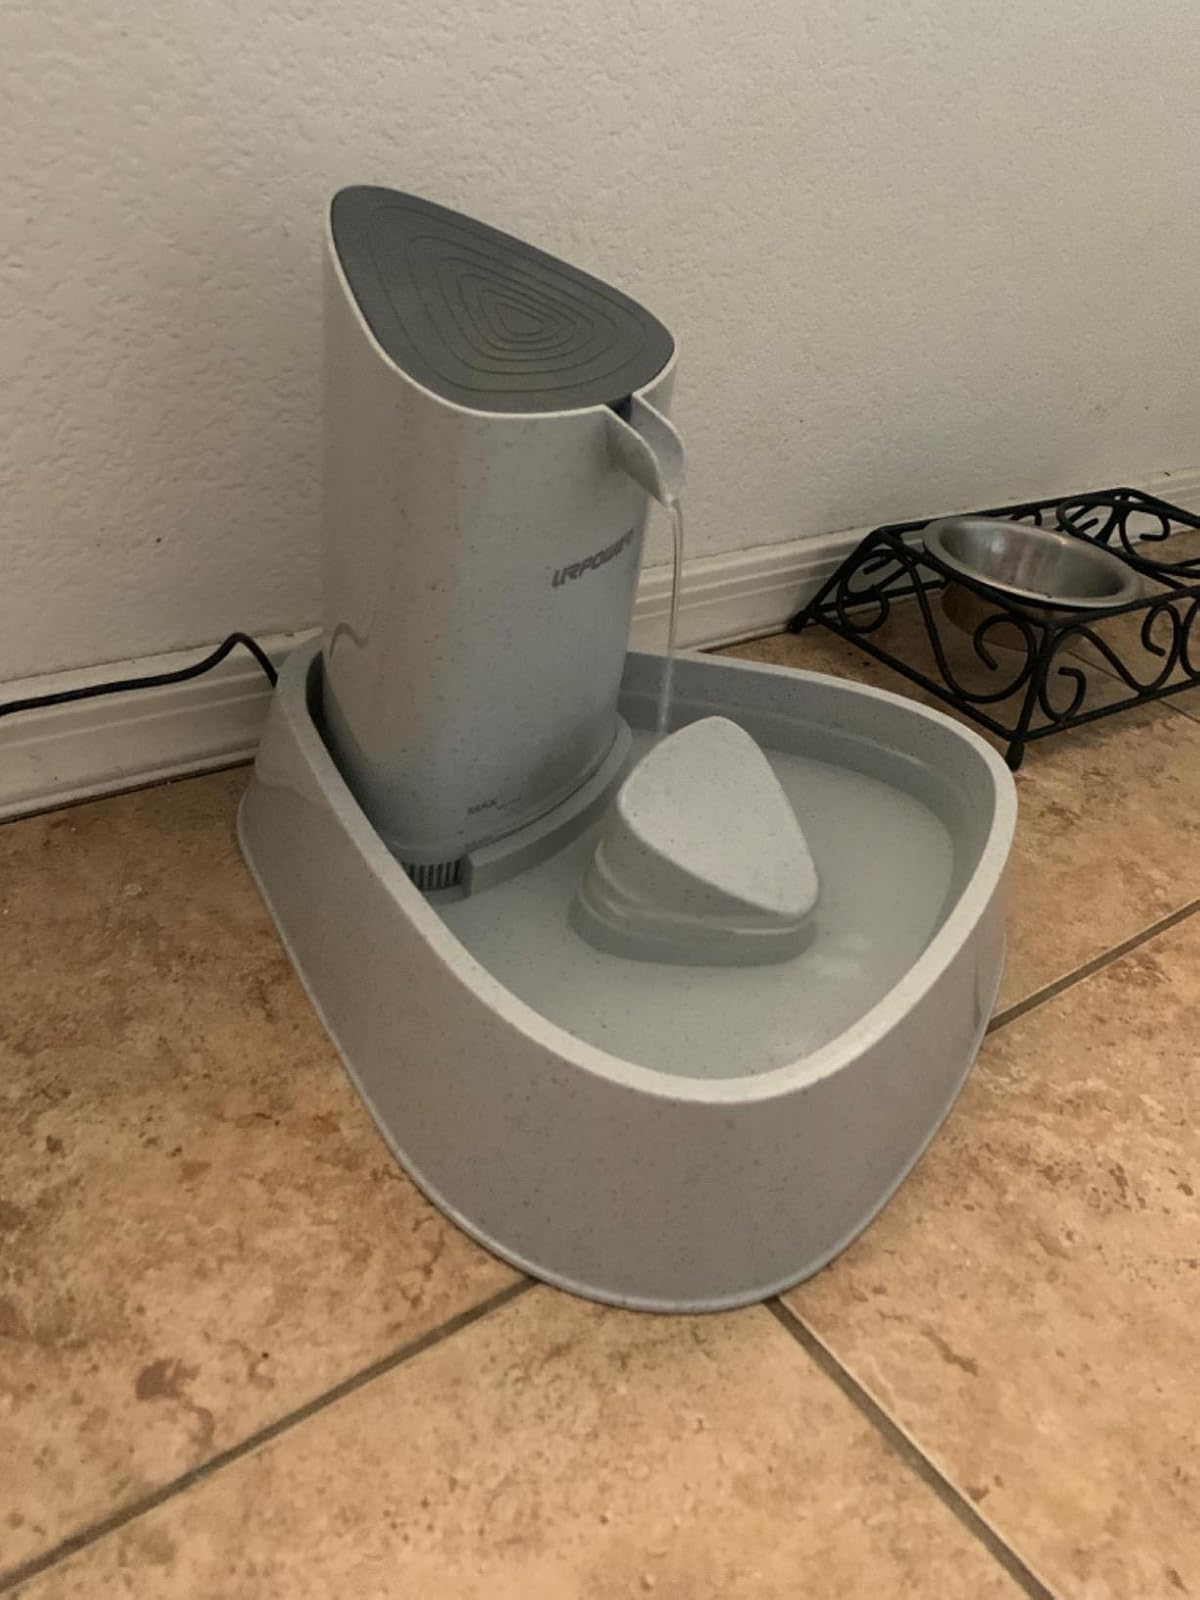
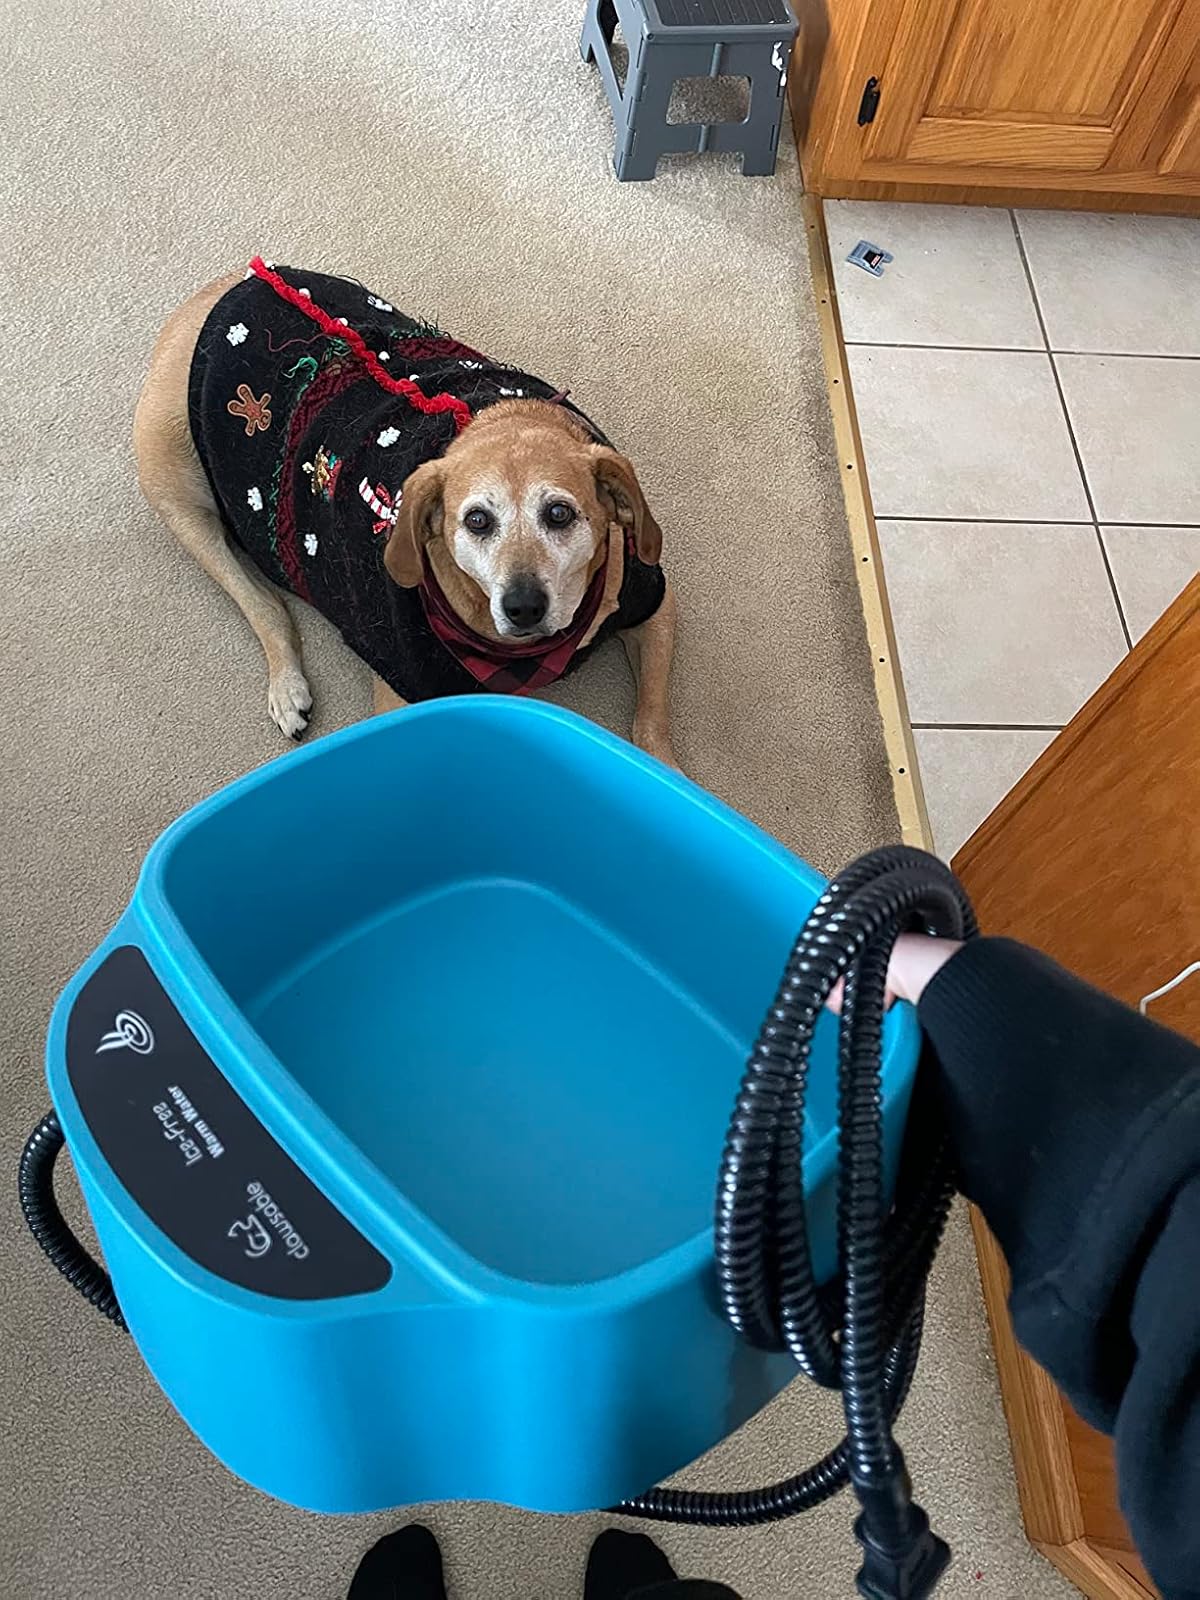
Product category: items_bowl
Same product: no